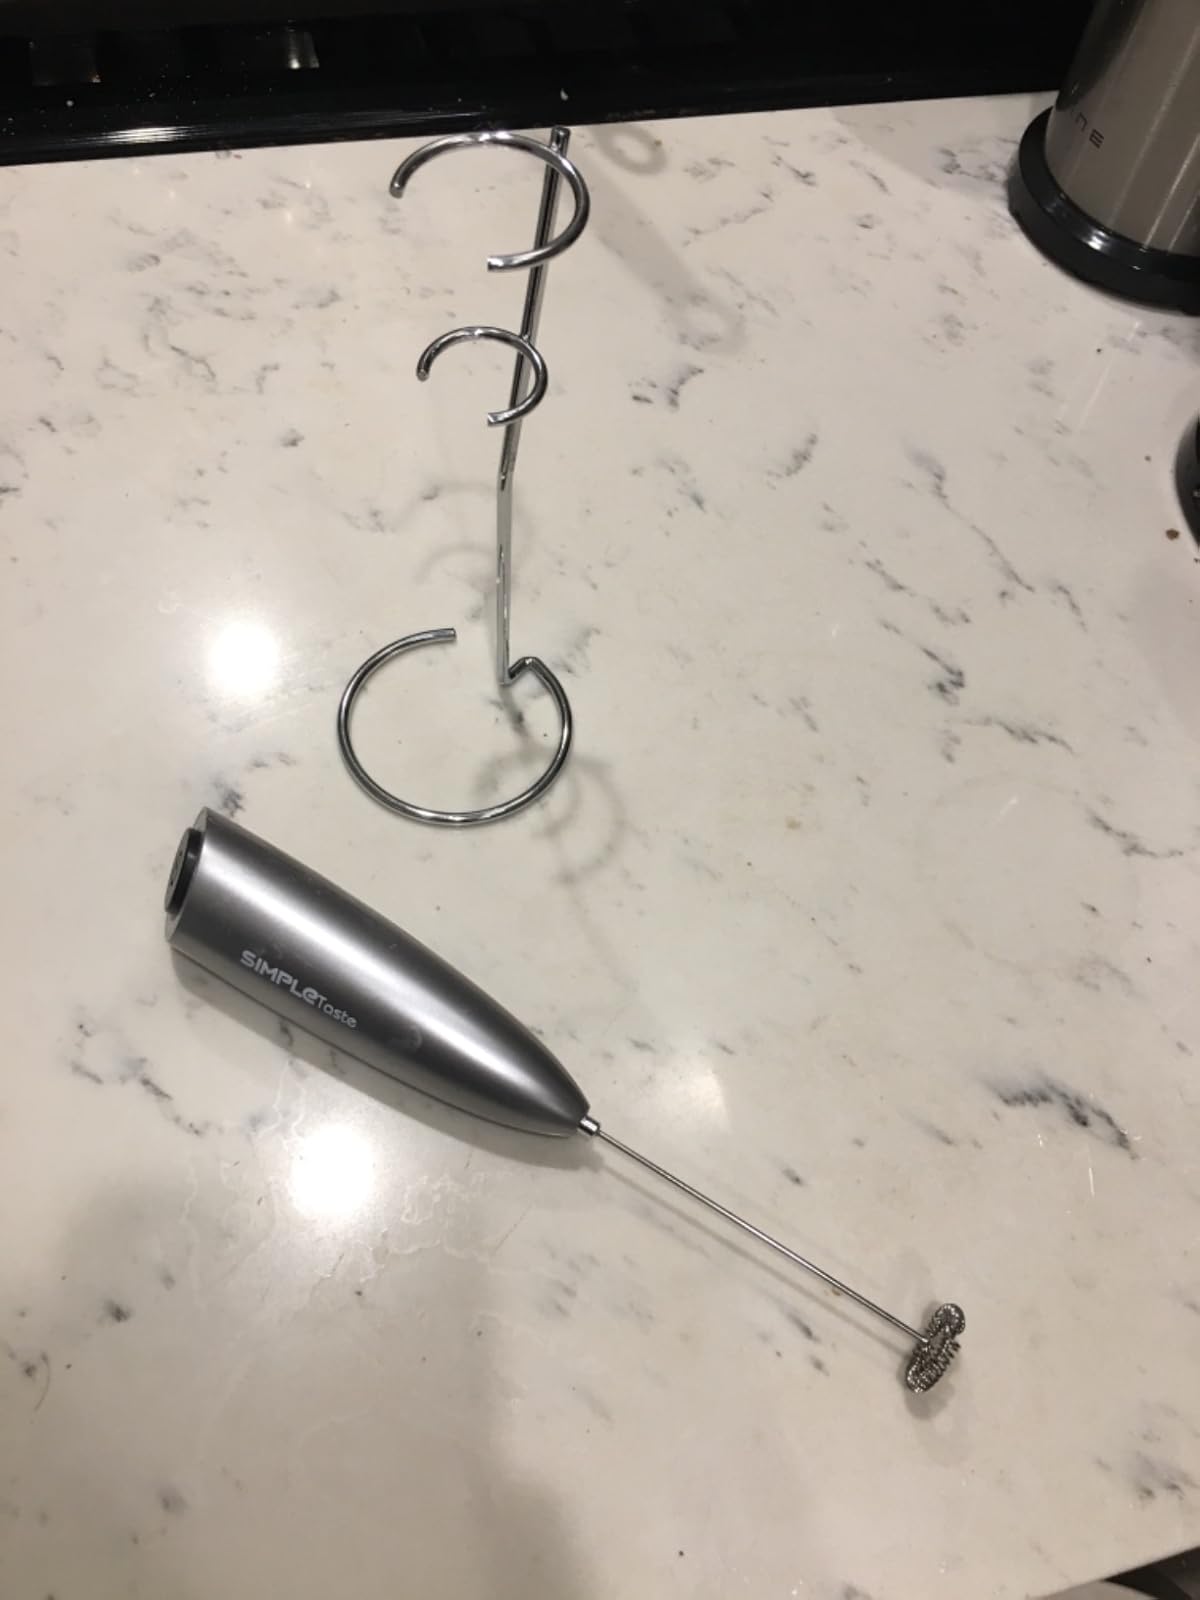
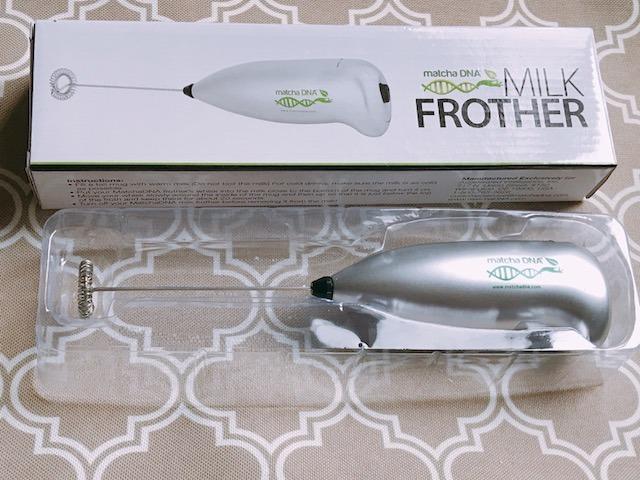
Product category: items_mixer
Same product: no